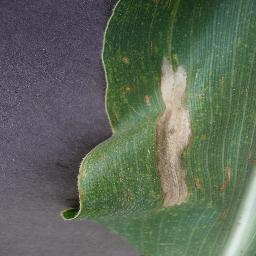
Label: Corn_(Maize)___Northern_Leaf_Blight